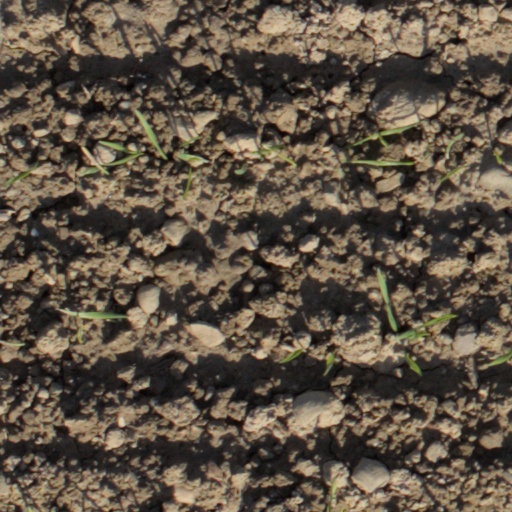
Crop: wheat